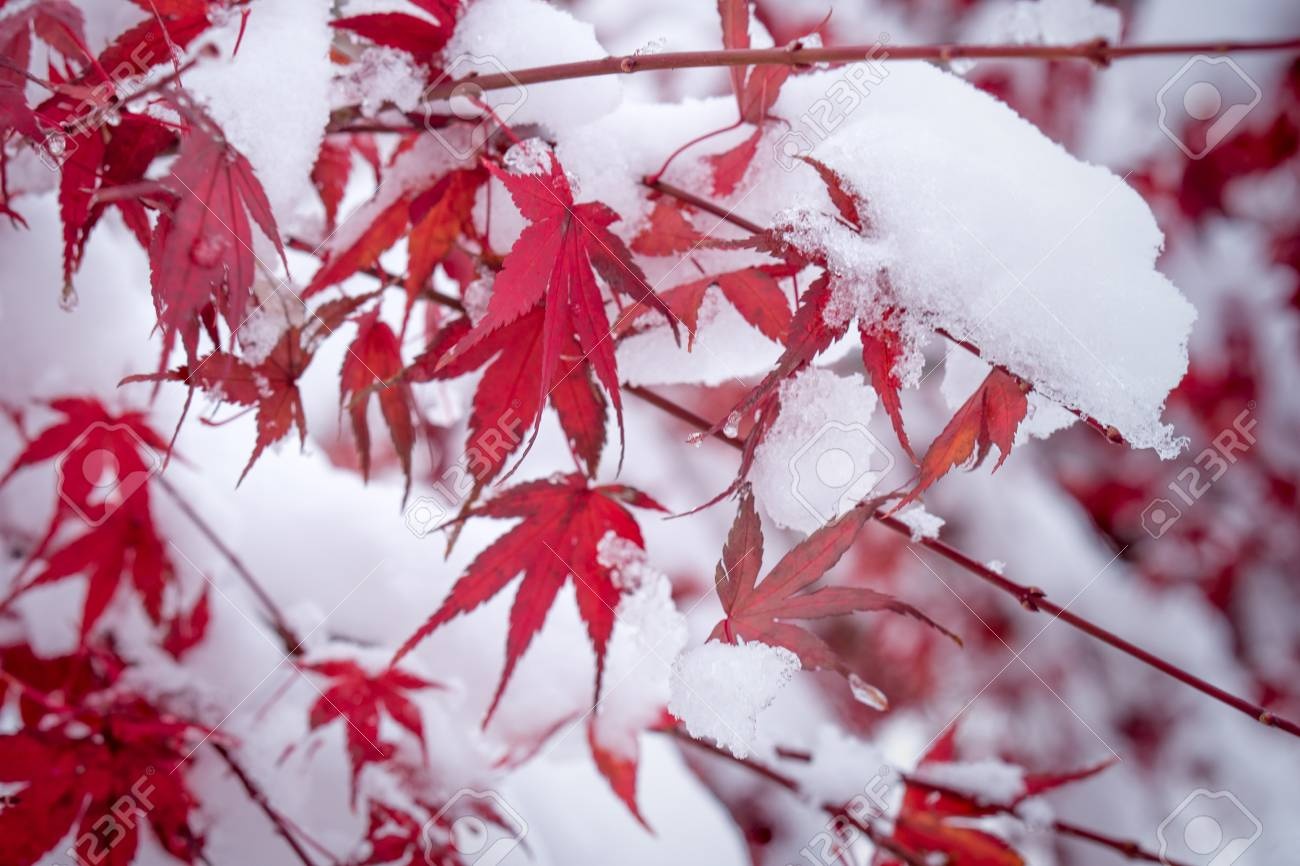
Weather: snow or frosty